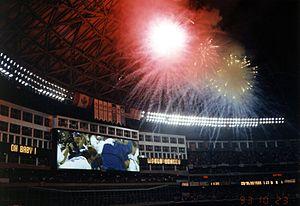
La Série mondiale 1993 était la 90ᵉ série finale des Ligues majeures de baseball. Elle a débuté le 16 octobre 1993 et opposait les champions de la Ligue américaine et champions en titre du baseball, les Blue Jays de Toronto, aux champions de la Ligue nationale, les Phillies de Philadelphie.